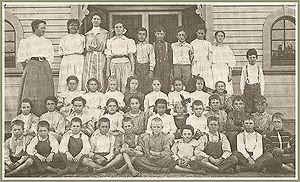
Norwalk est une ville située dans le comté de Los Angeles, dans l'État de Californie aux États-Unis. Lors du recensement de 2010, sa population s’élevait à 105 549 habitants.